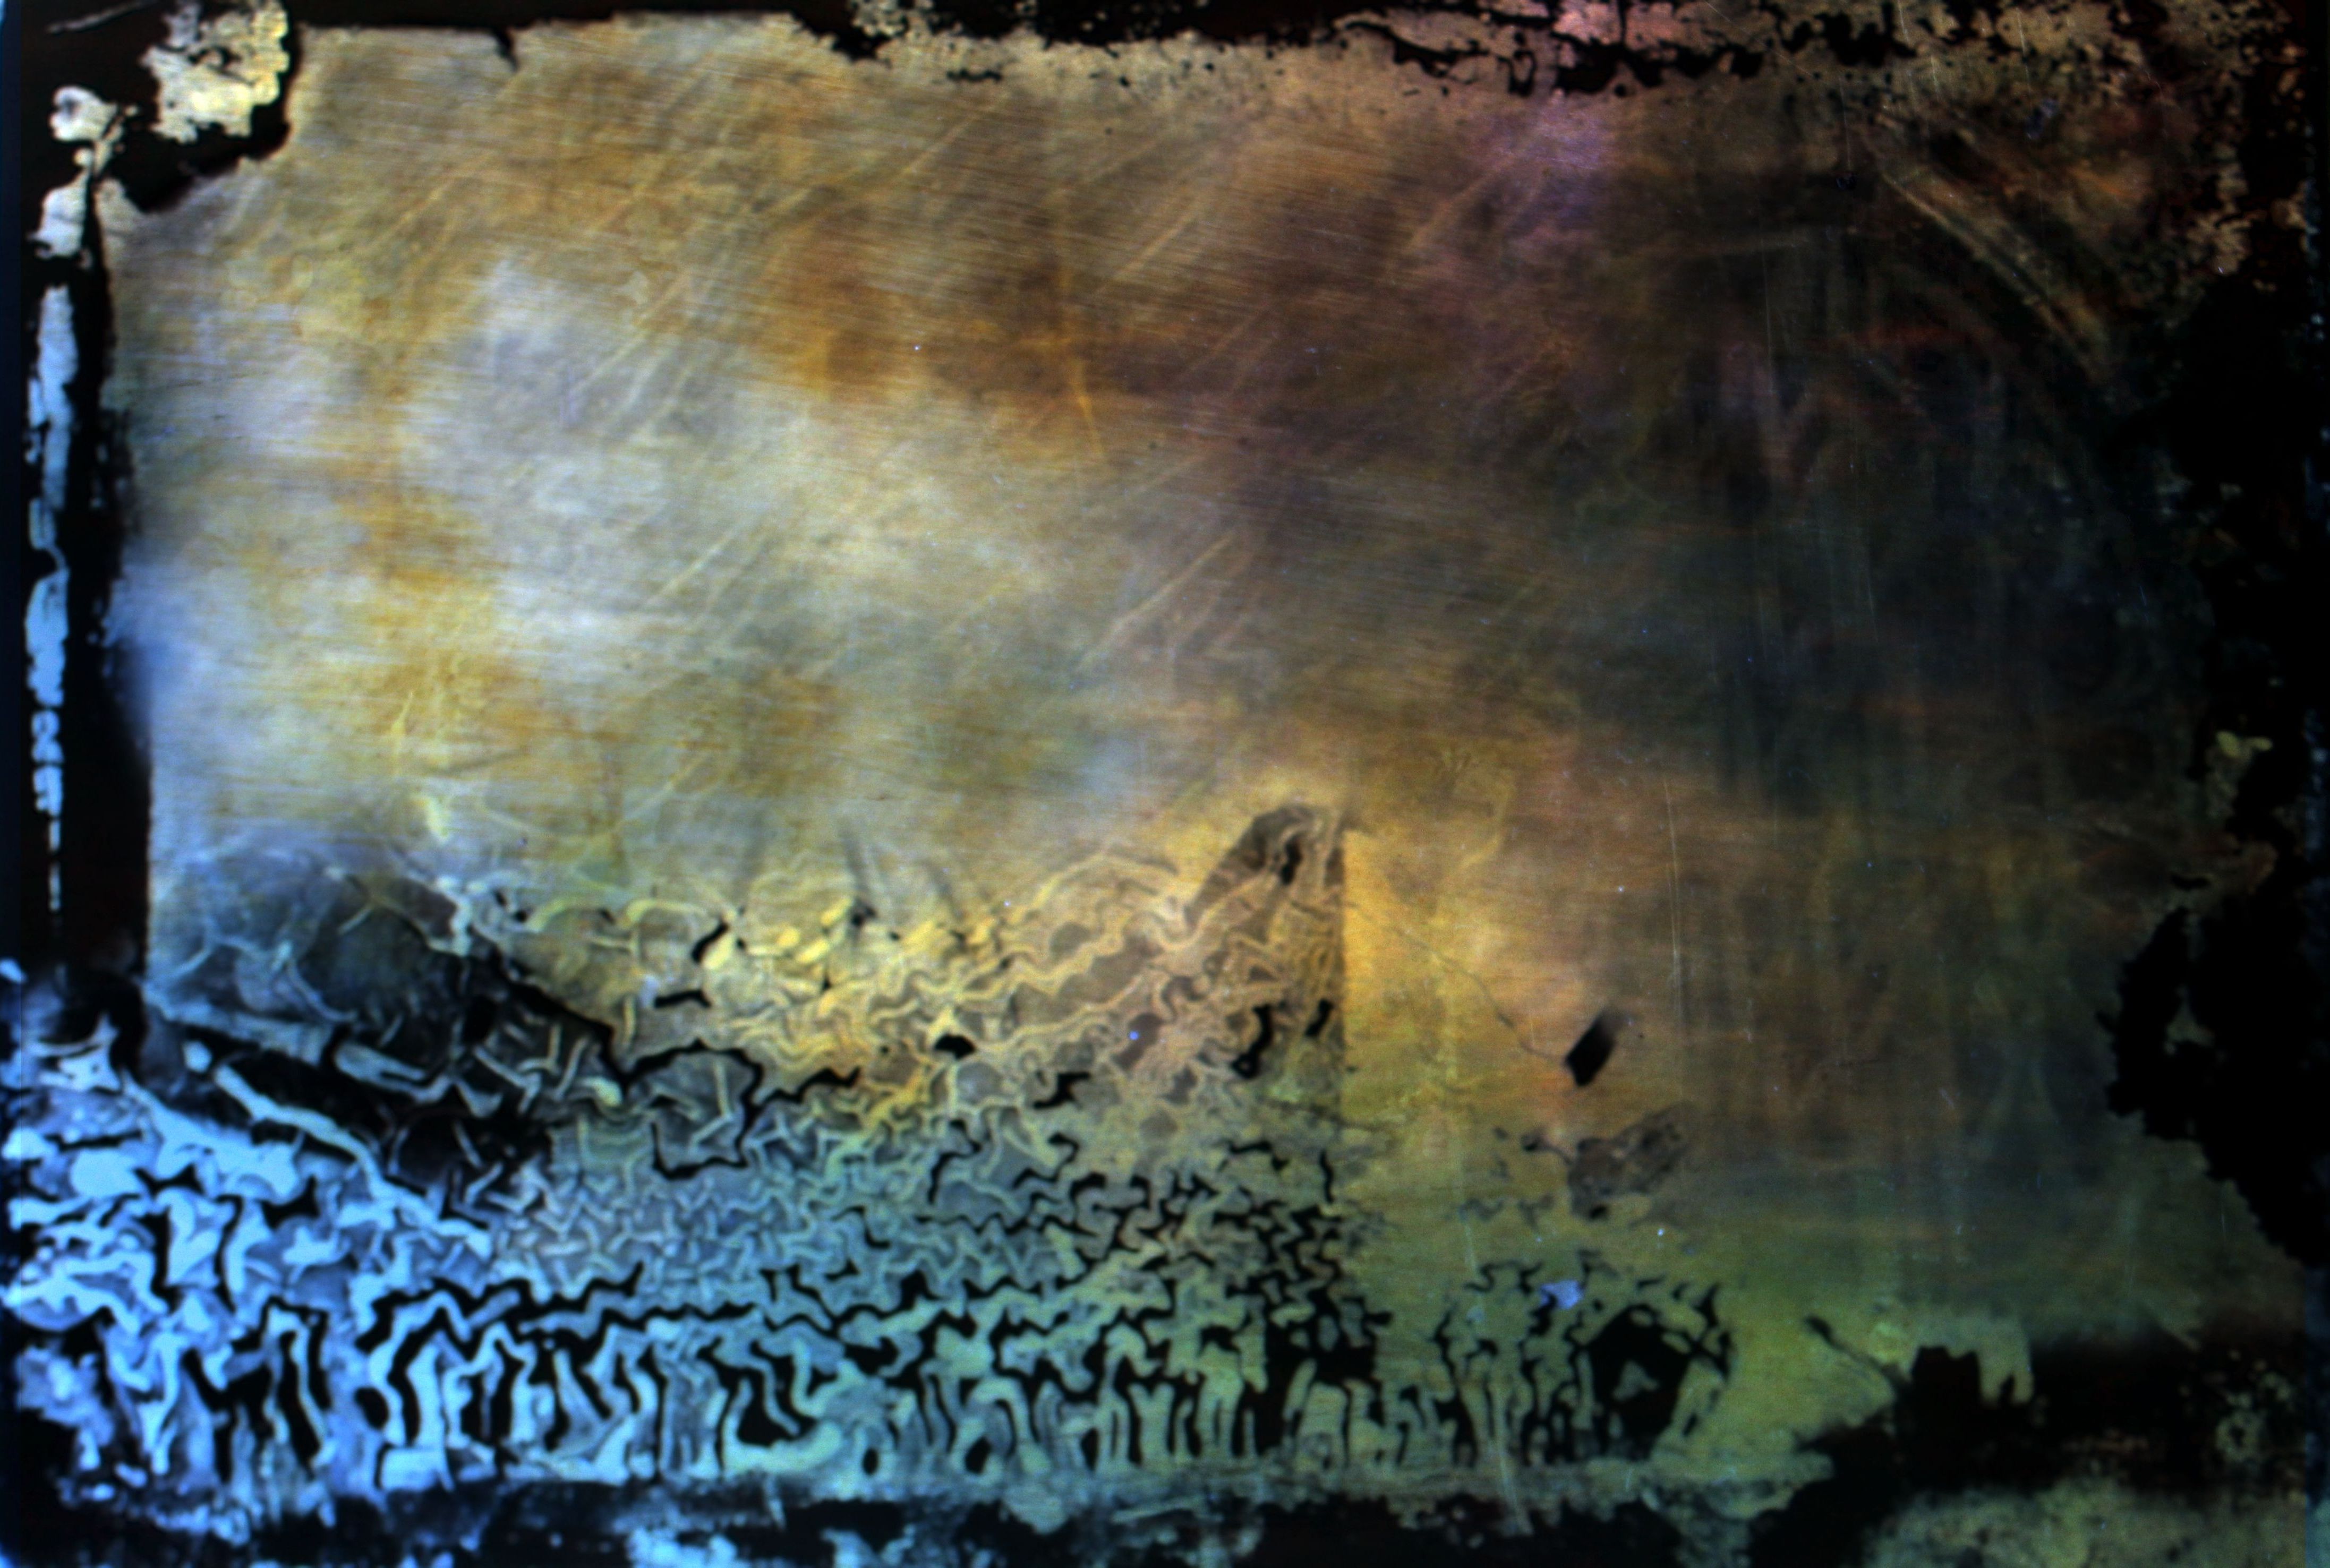
texture, darkness, painting, free, screenshot